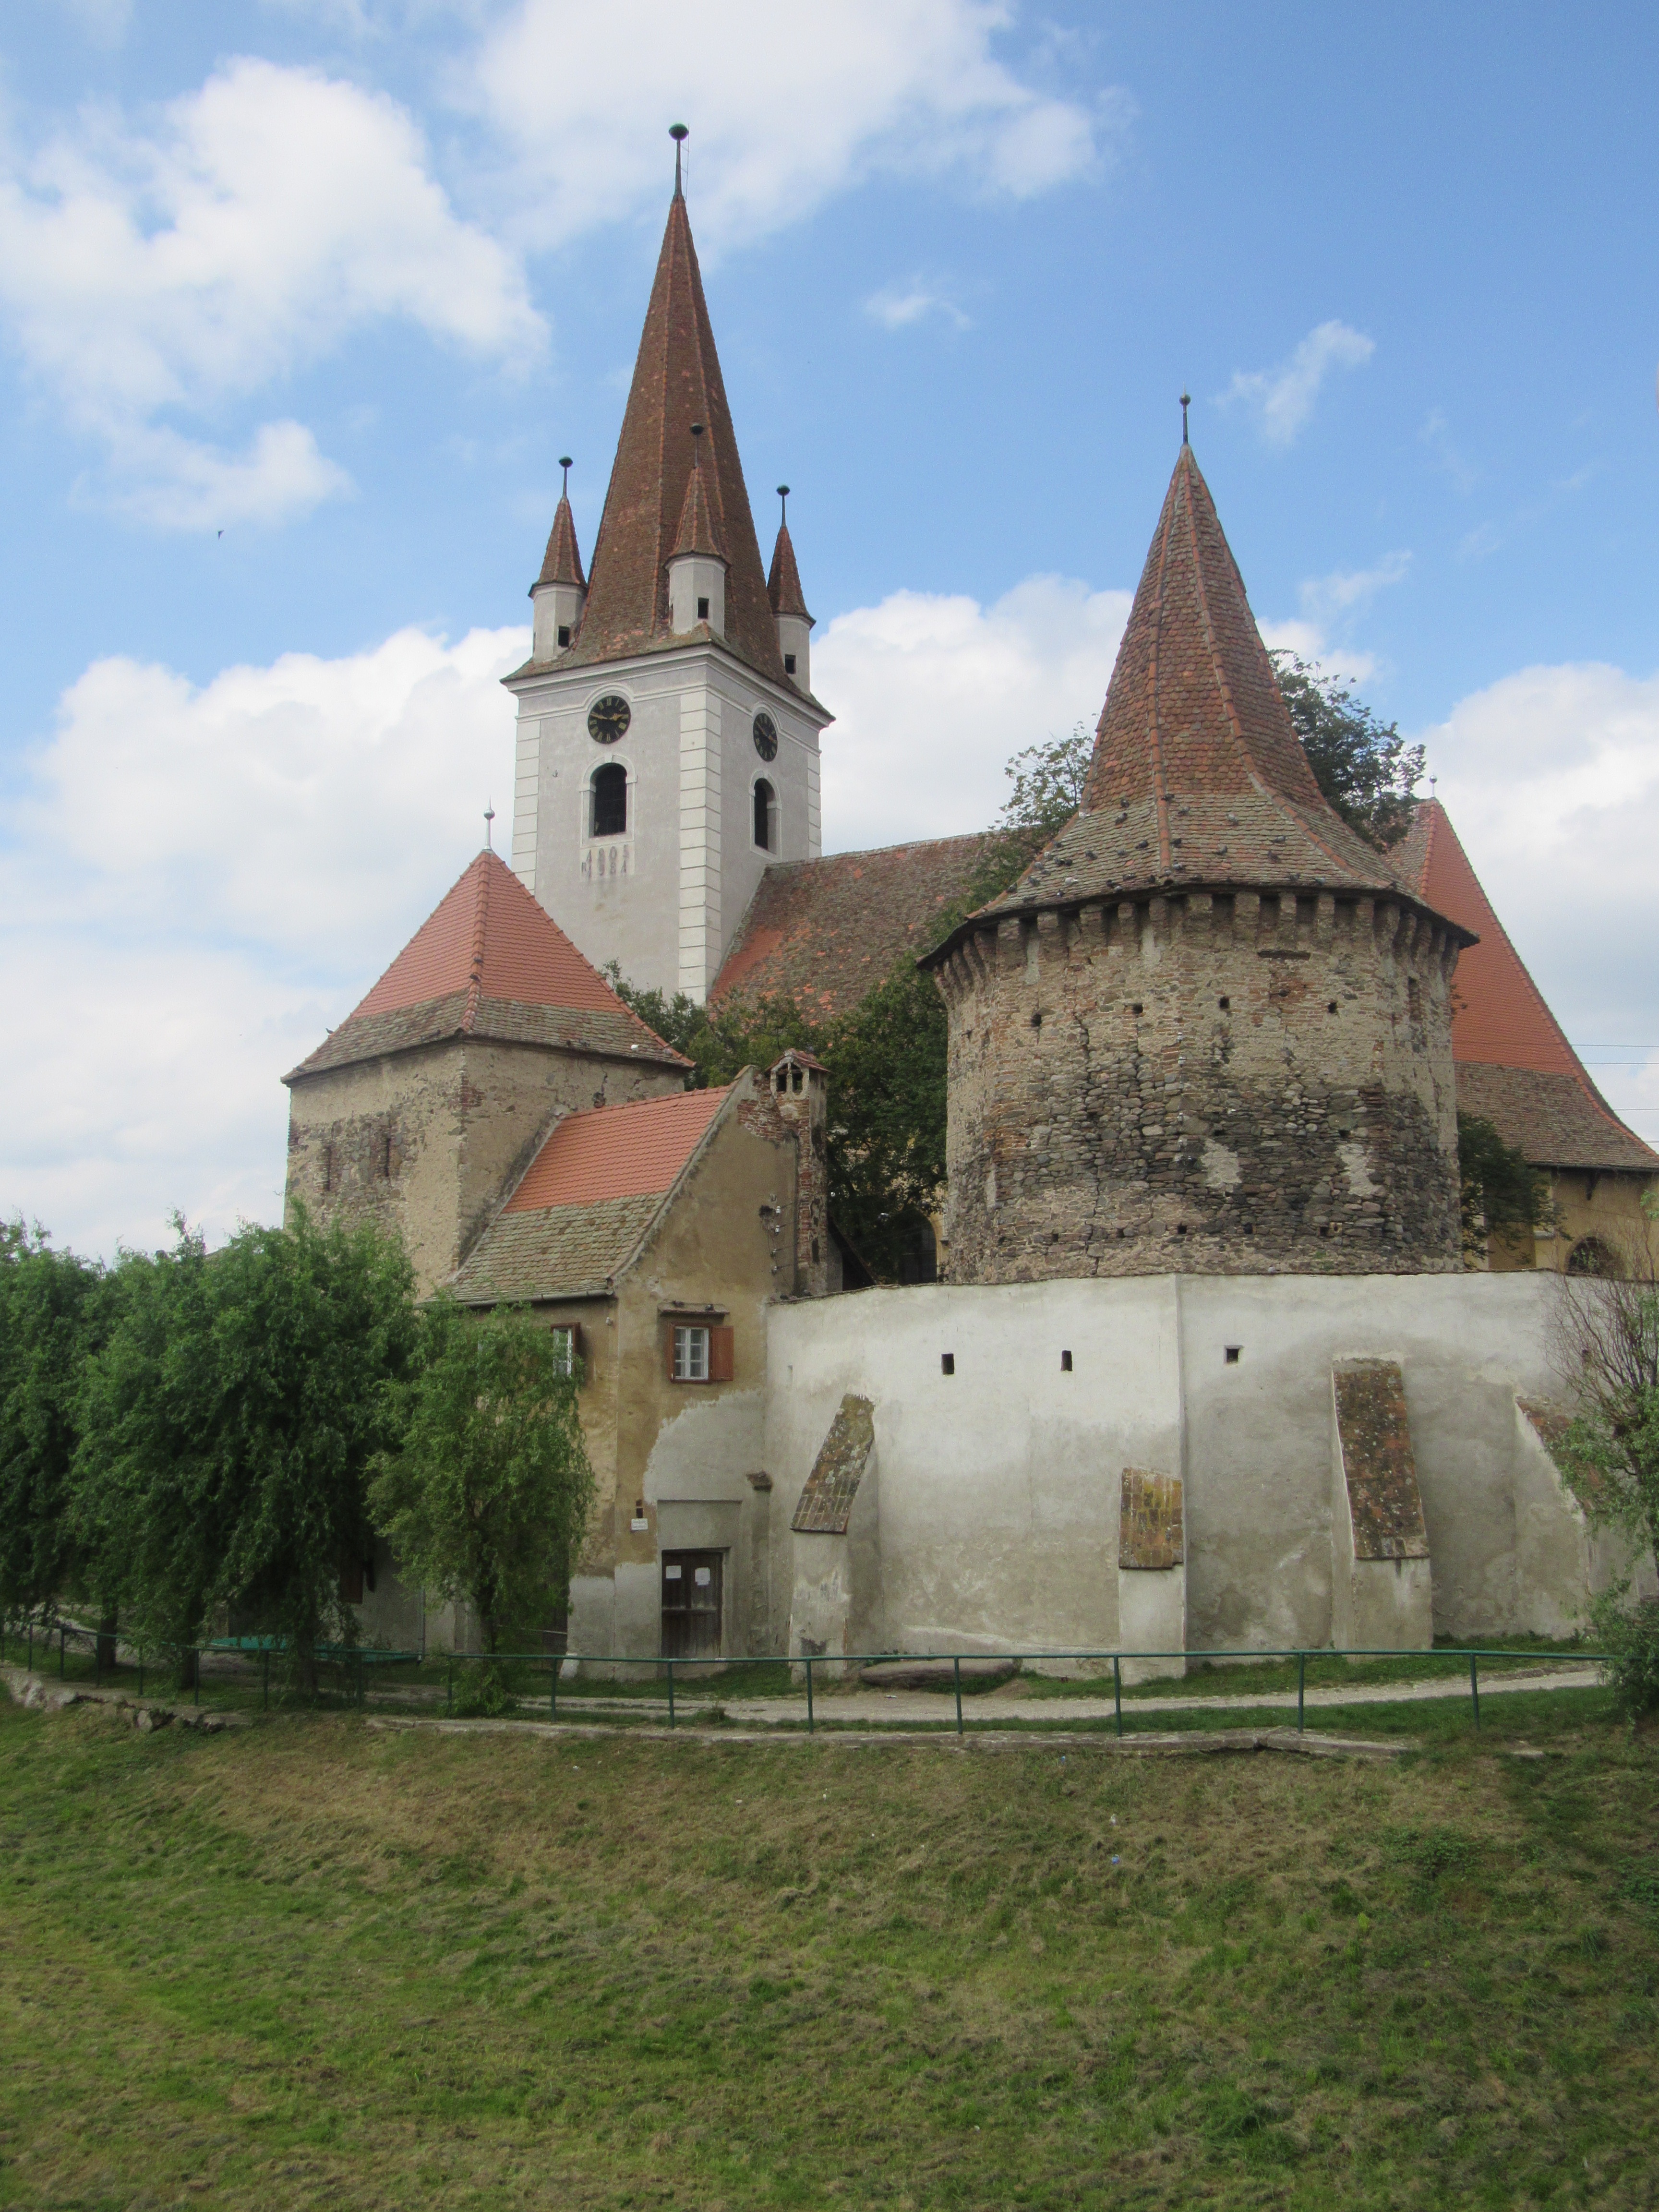
building, chateau, tower, church, chapel, place of worship, steeple, monastery, romania, transylvania, fortified church, cristian, spanish missions in california